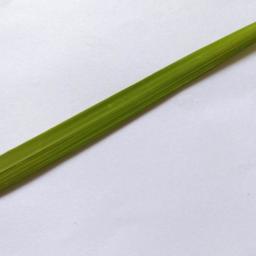
Label: Rice___Healthy